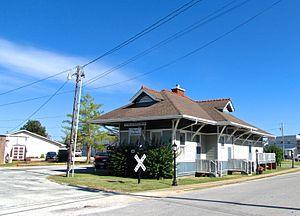
Collinwood est une municipalité américaine située dans le comté de Wayne au Tennessee. Selon le recensement de 2010, Collinwood compte 982 habitants.